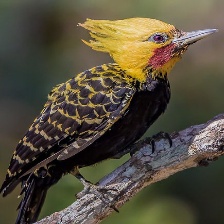
Species: BLONDE CRESTED WOODPECKER
Scientific name: CELEUS FLAVESCENS